Farm Palace

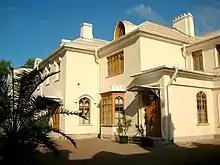
The house in 2018

The Farm Palace is a pavilion in the Alexandria Park of Peterhof, close to the Cottage Palace and Gothic Chapel. It was later expanded into a summer residence for the family of Tsesarevich Alexander Nikolaevich of Russia. The house has been open to visitors since 2010.